Urho Kähönen

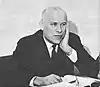
Urho Kähönen

Urho Kähönen (6 July 1910, Terijoki - 3 August 1984) was a Finnish agronomist, civil servant and politician. He served as Minister of Agriculture from 14 November 1958 to 13 January 1959. He was a member of the Parliament of Finland from 1951 to 1966, representing the Agrarian League (which changed its name to "Centre Party" in 1965).